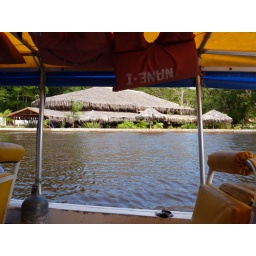
Arriving at the hotel - below water level. The river was 12m above normal.